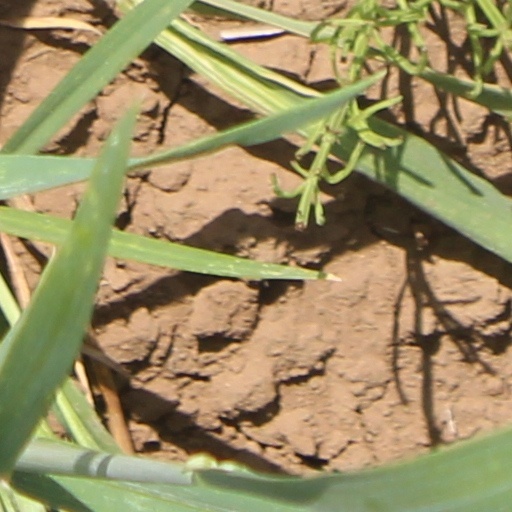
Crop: wheat